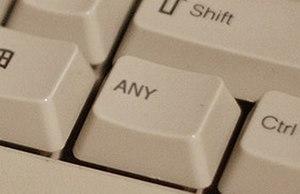
Touche quelconque (ANY) fictive sur un clavier. Polski: Fikcyjny klawisz Any